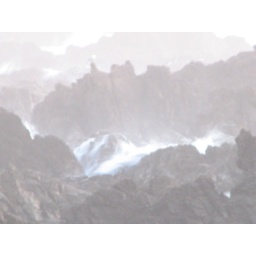
13 April 2008 - Sea mist came in over the rocks at Te Raekaihau on Wellington's south coast